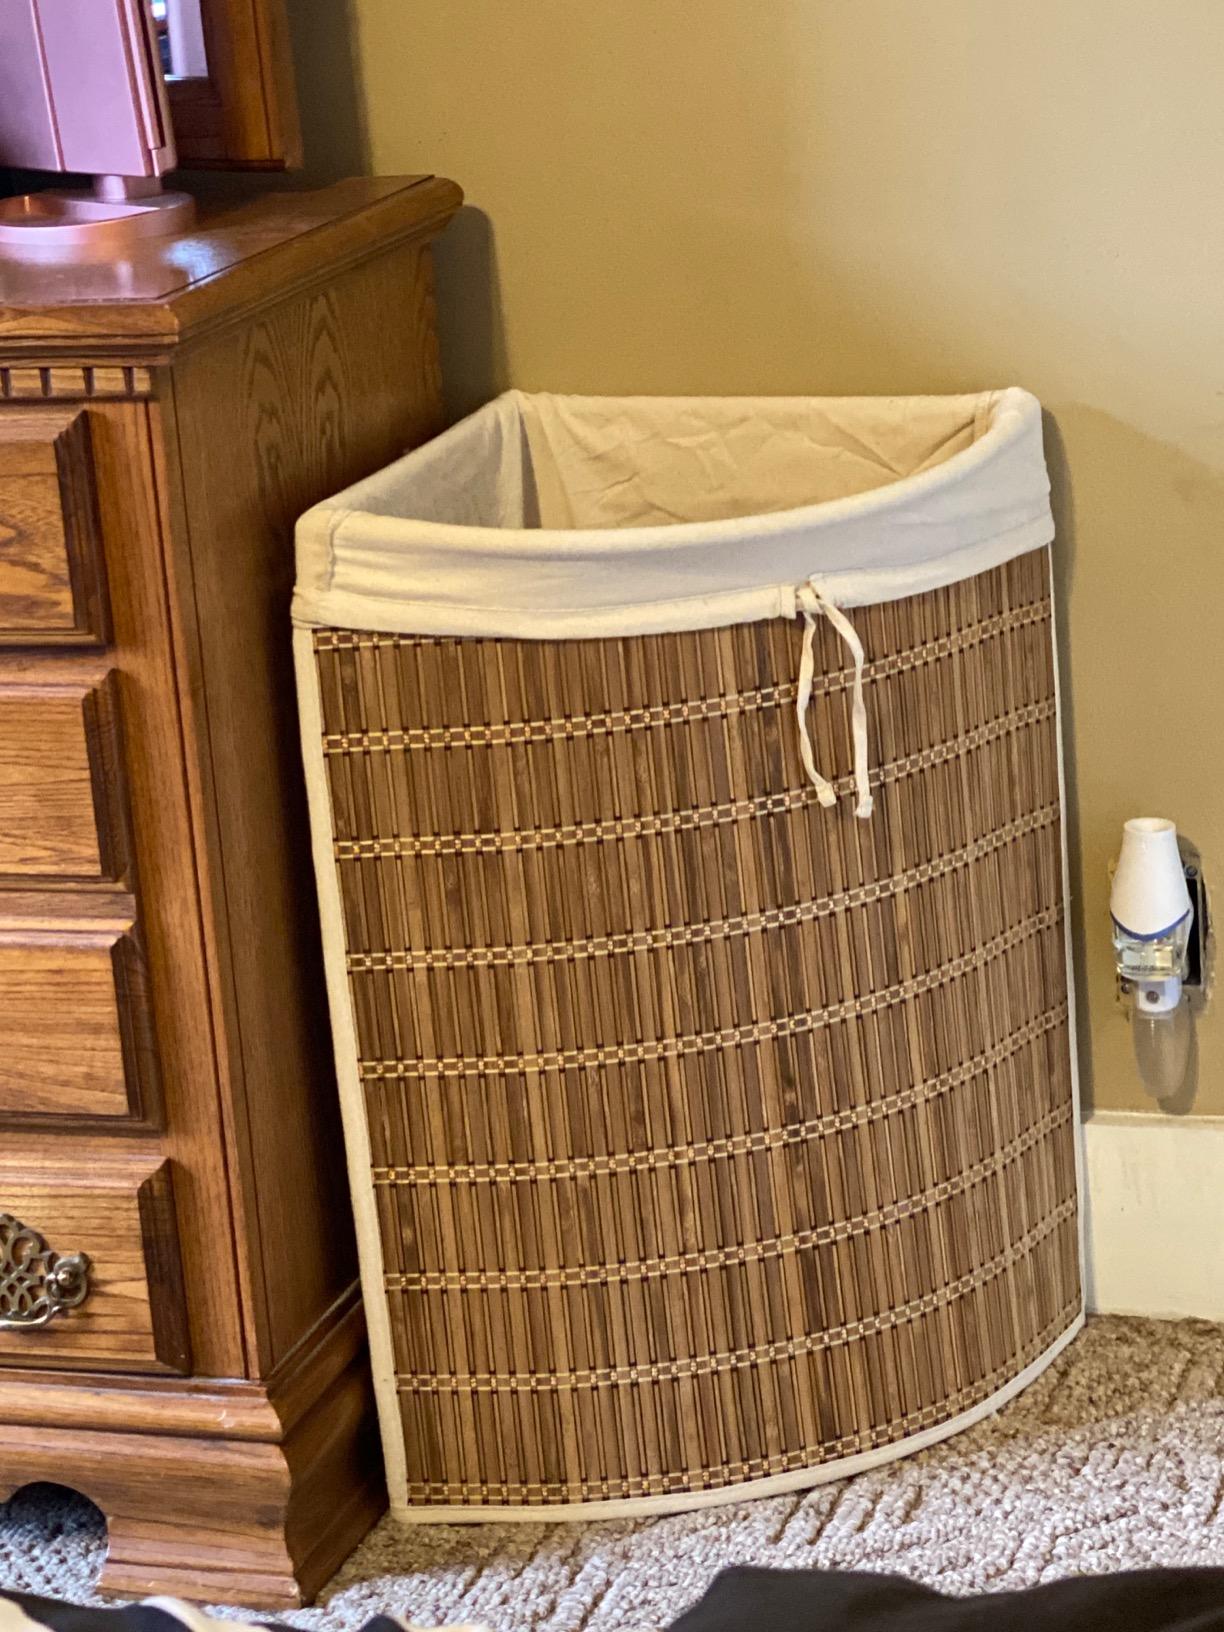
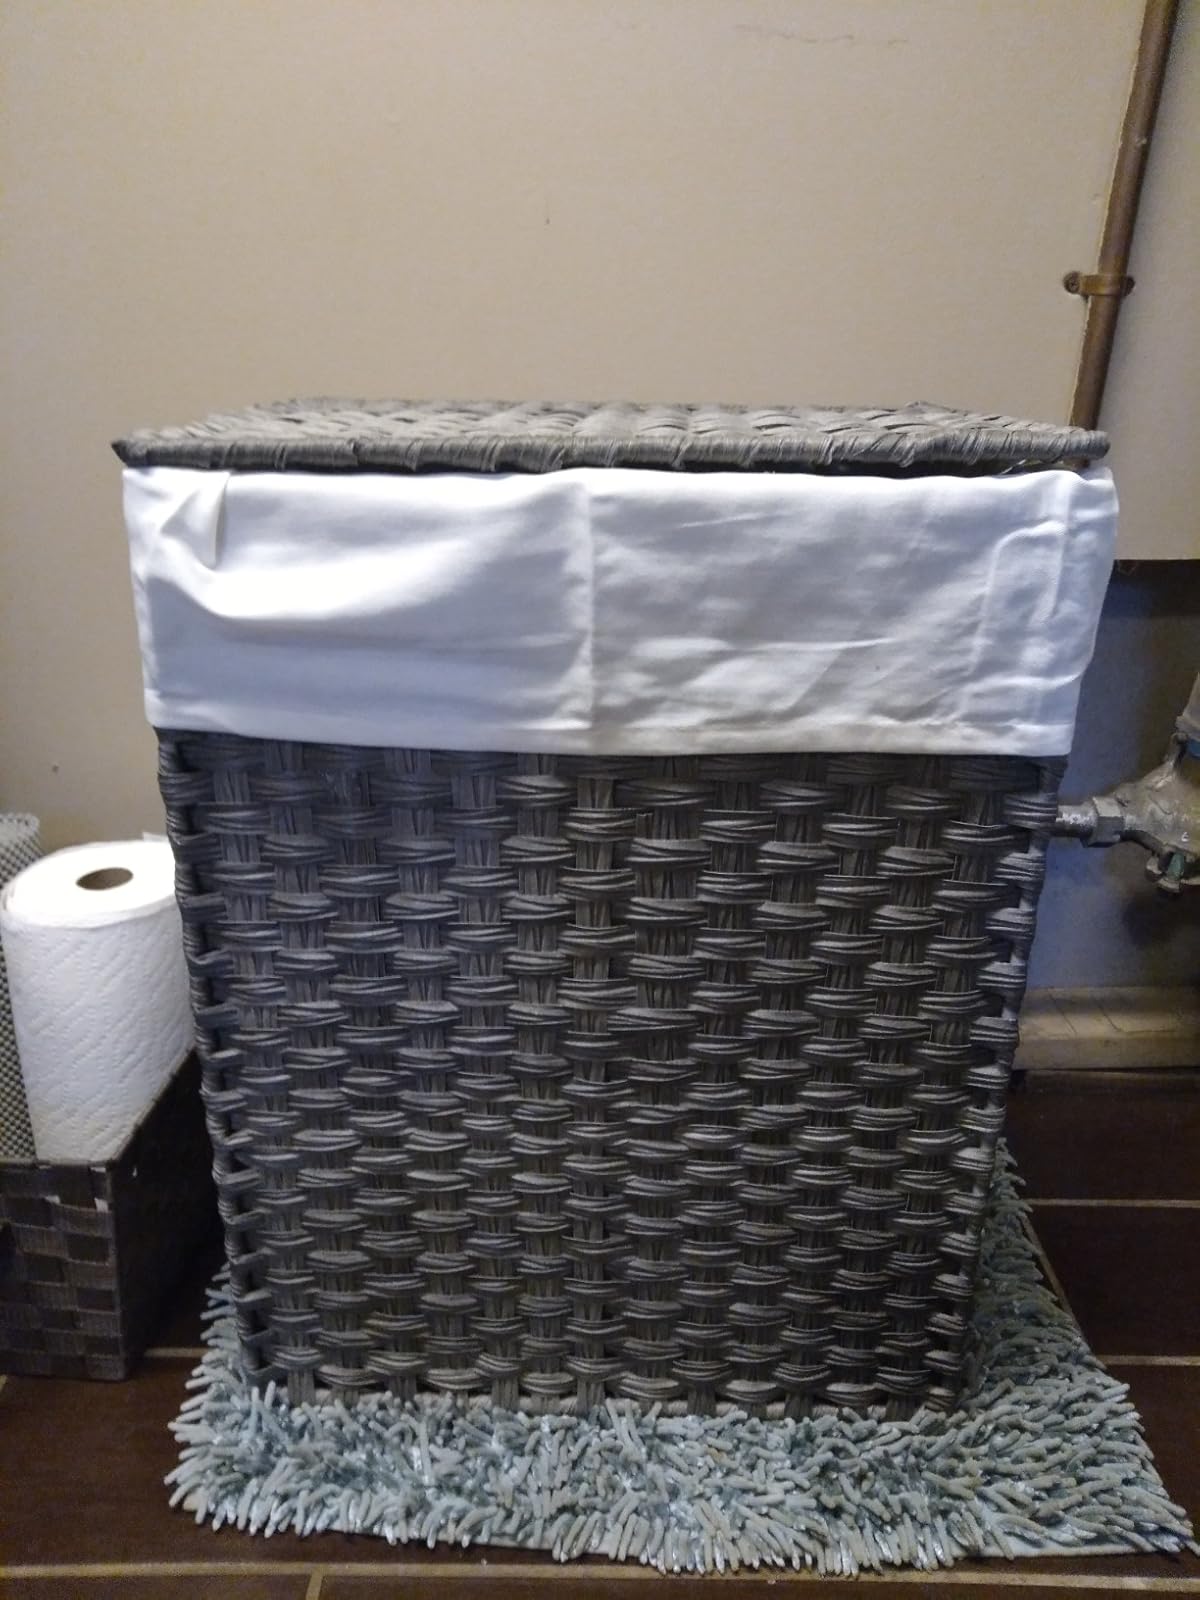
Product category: items_hamper
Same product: no